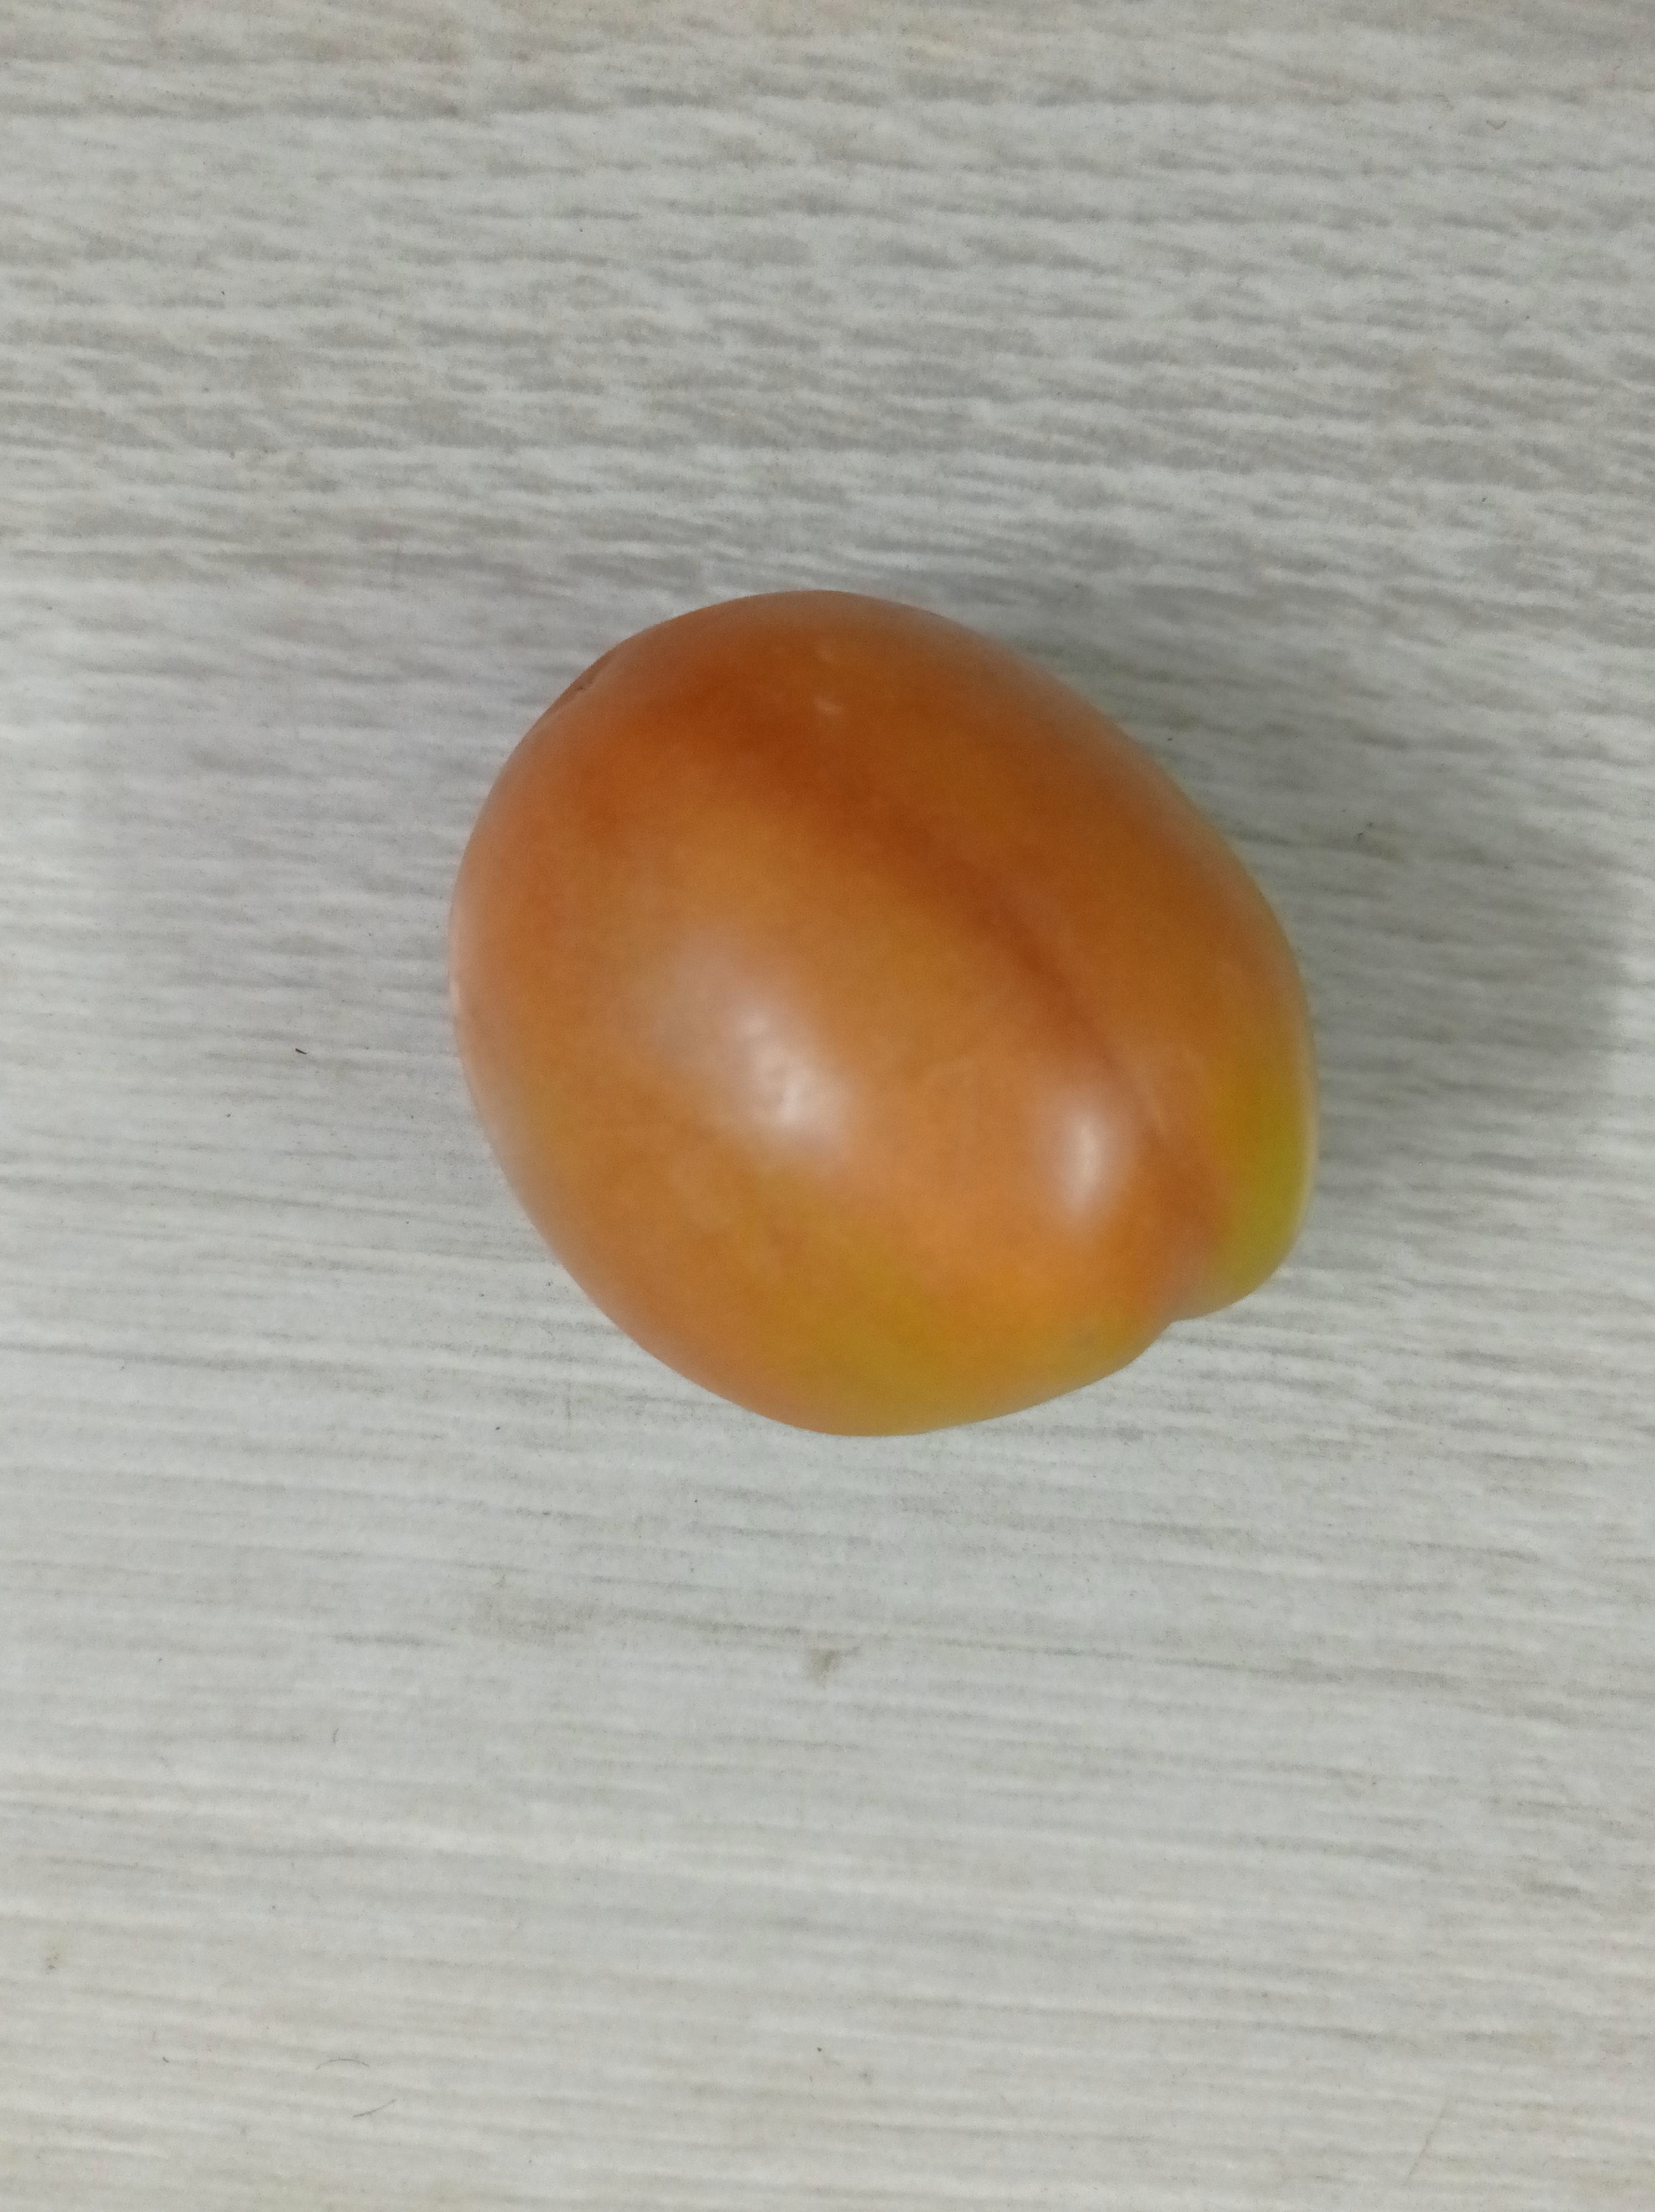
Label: Fresh